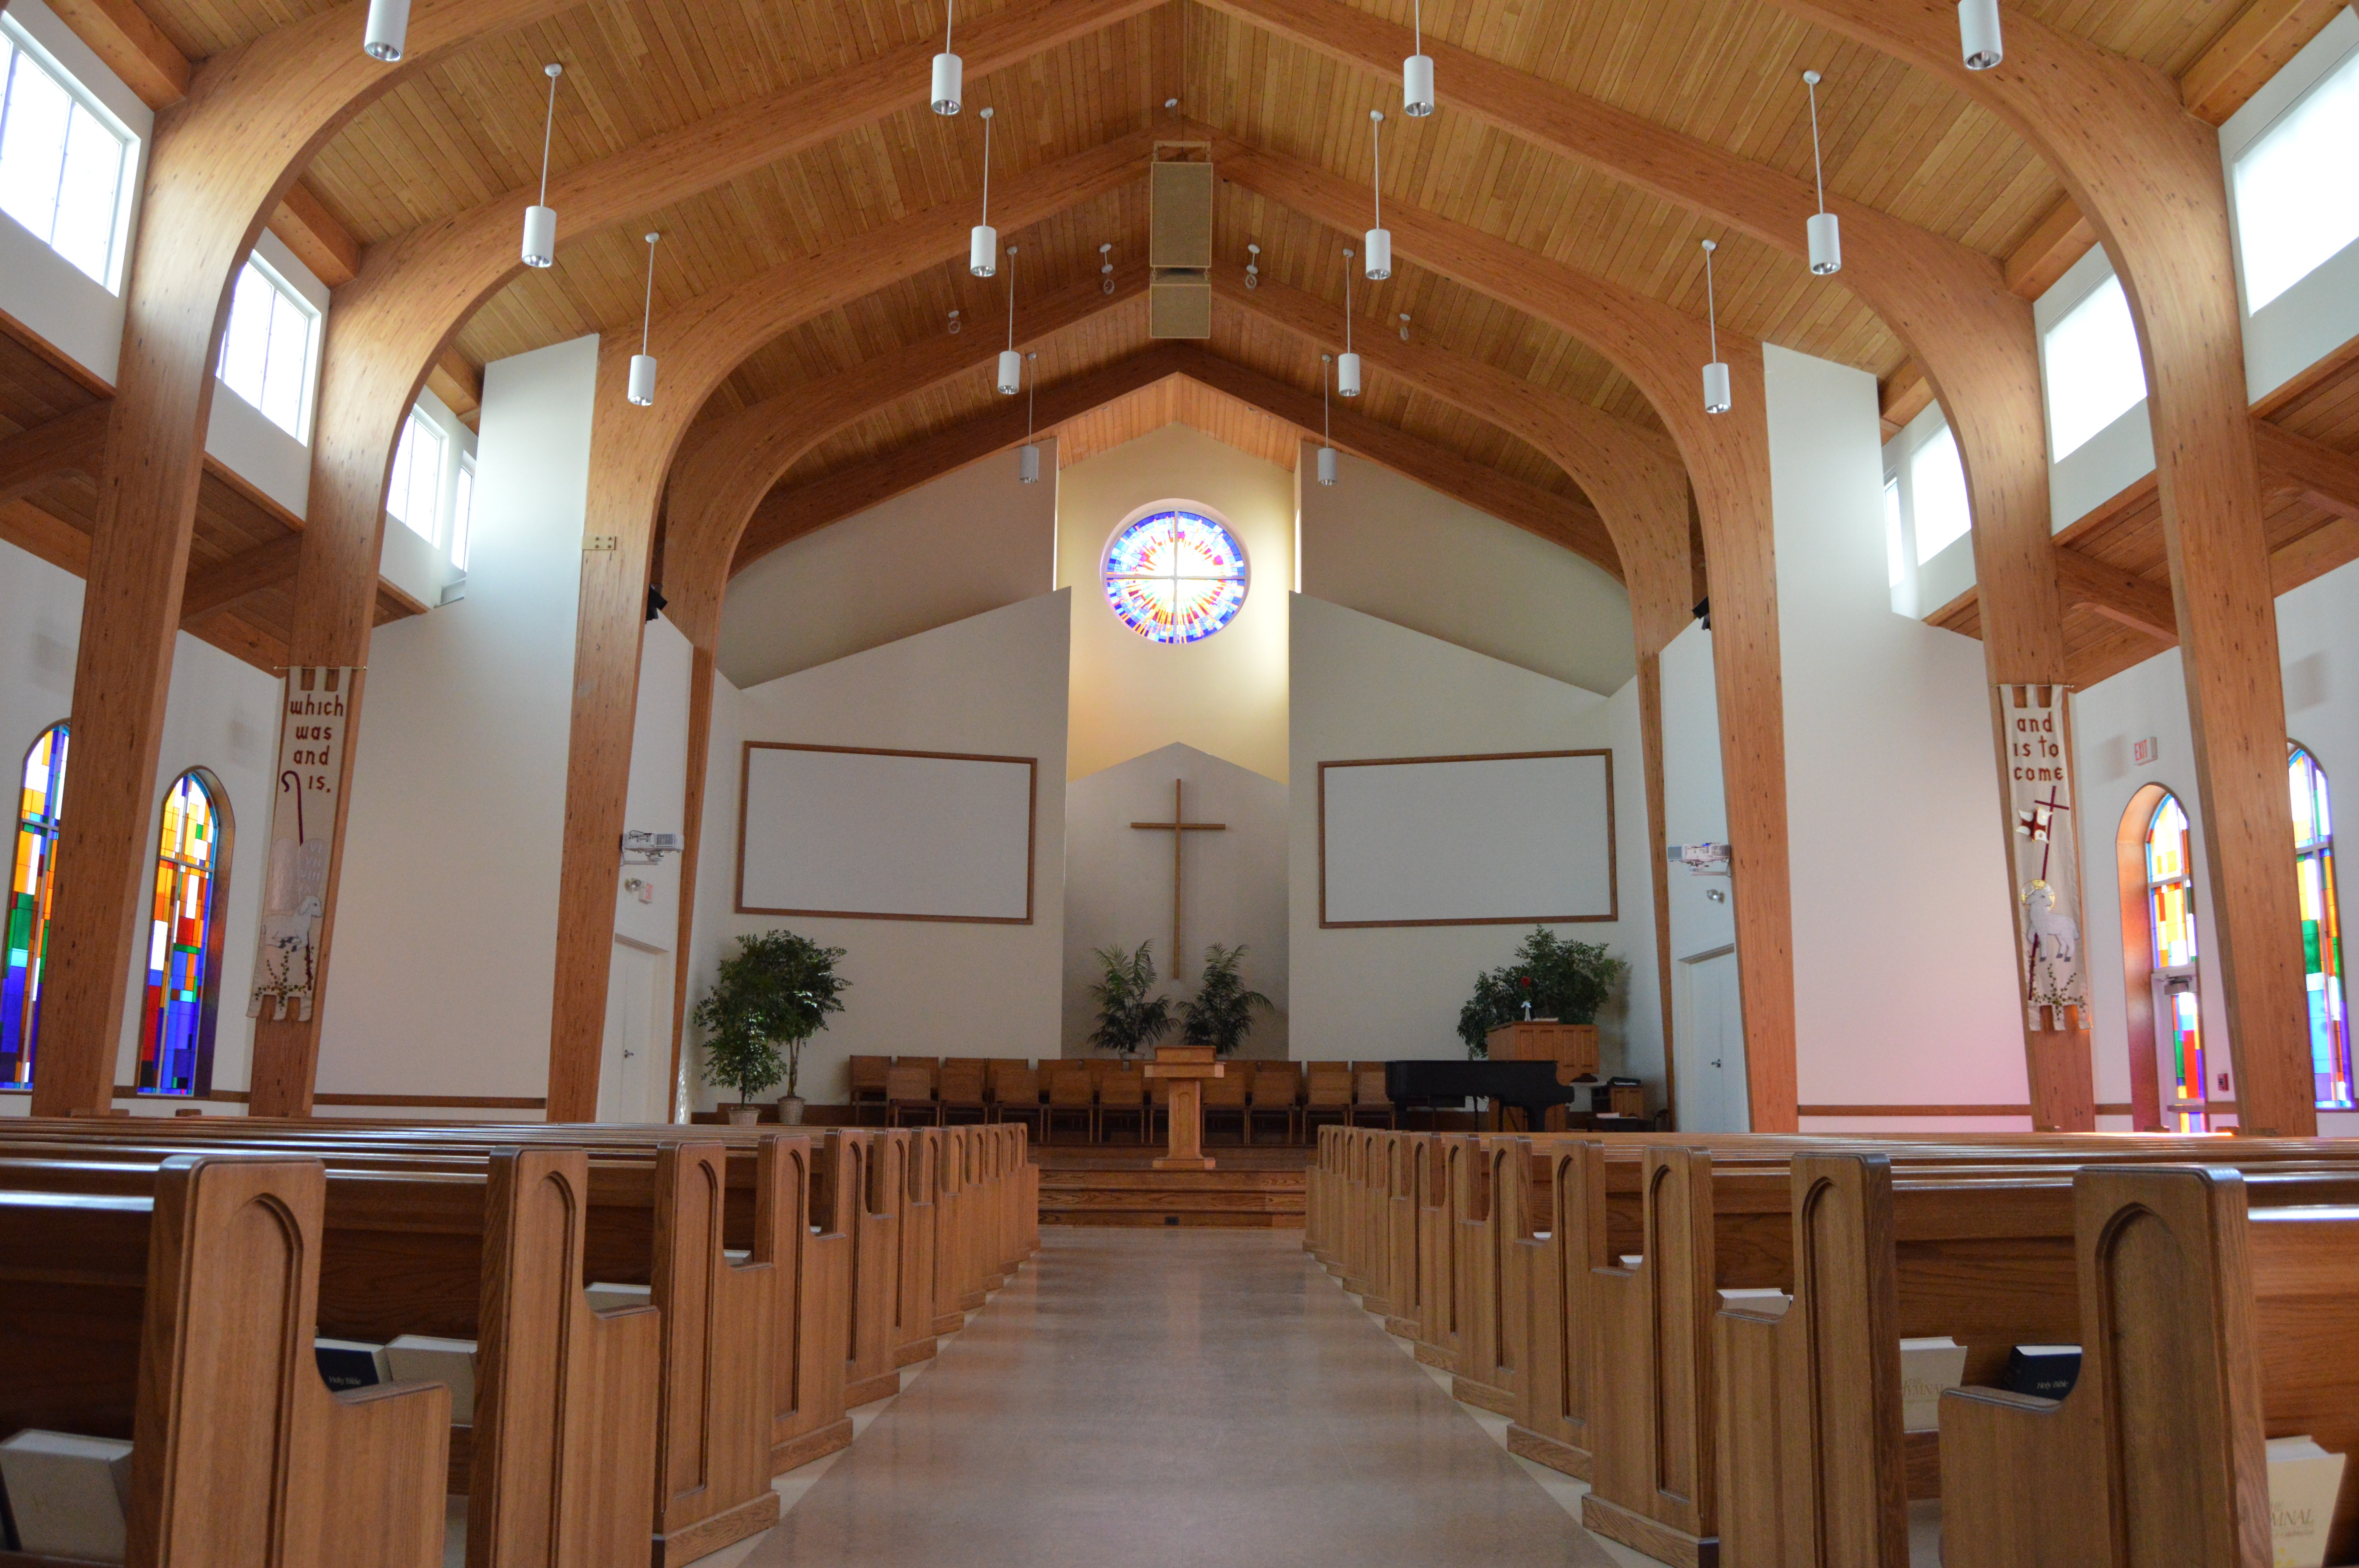
auditorium, church, chapel, place of worship, estate, function hall, conference hall